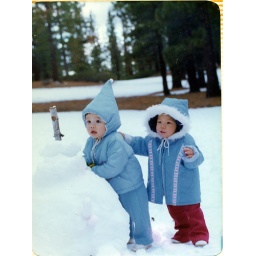
me & mike, boys in blue